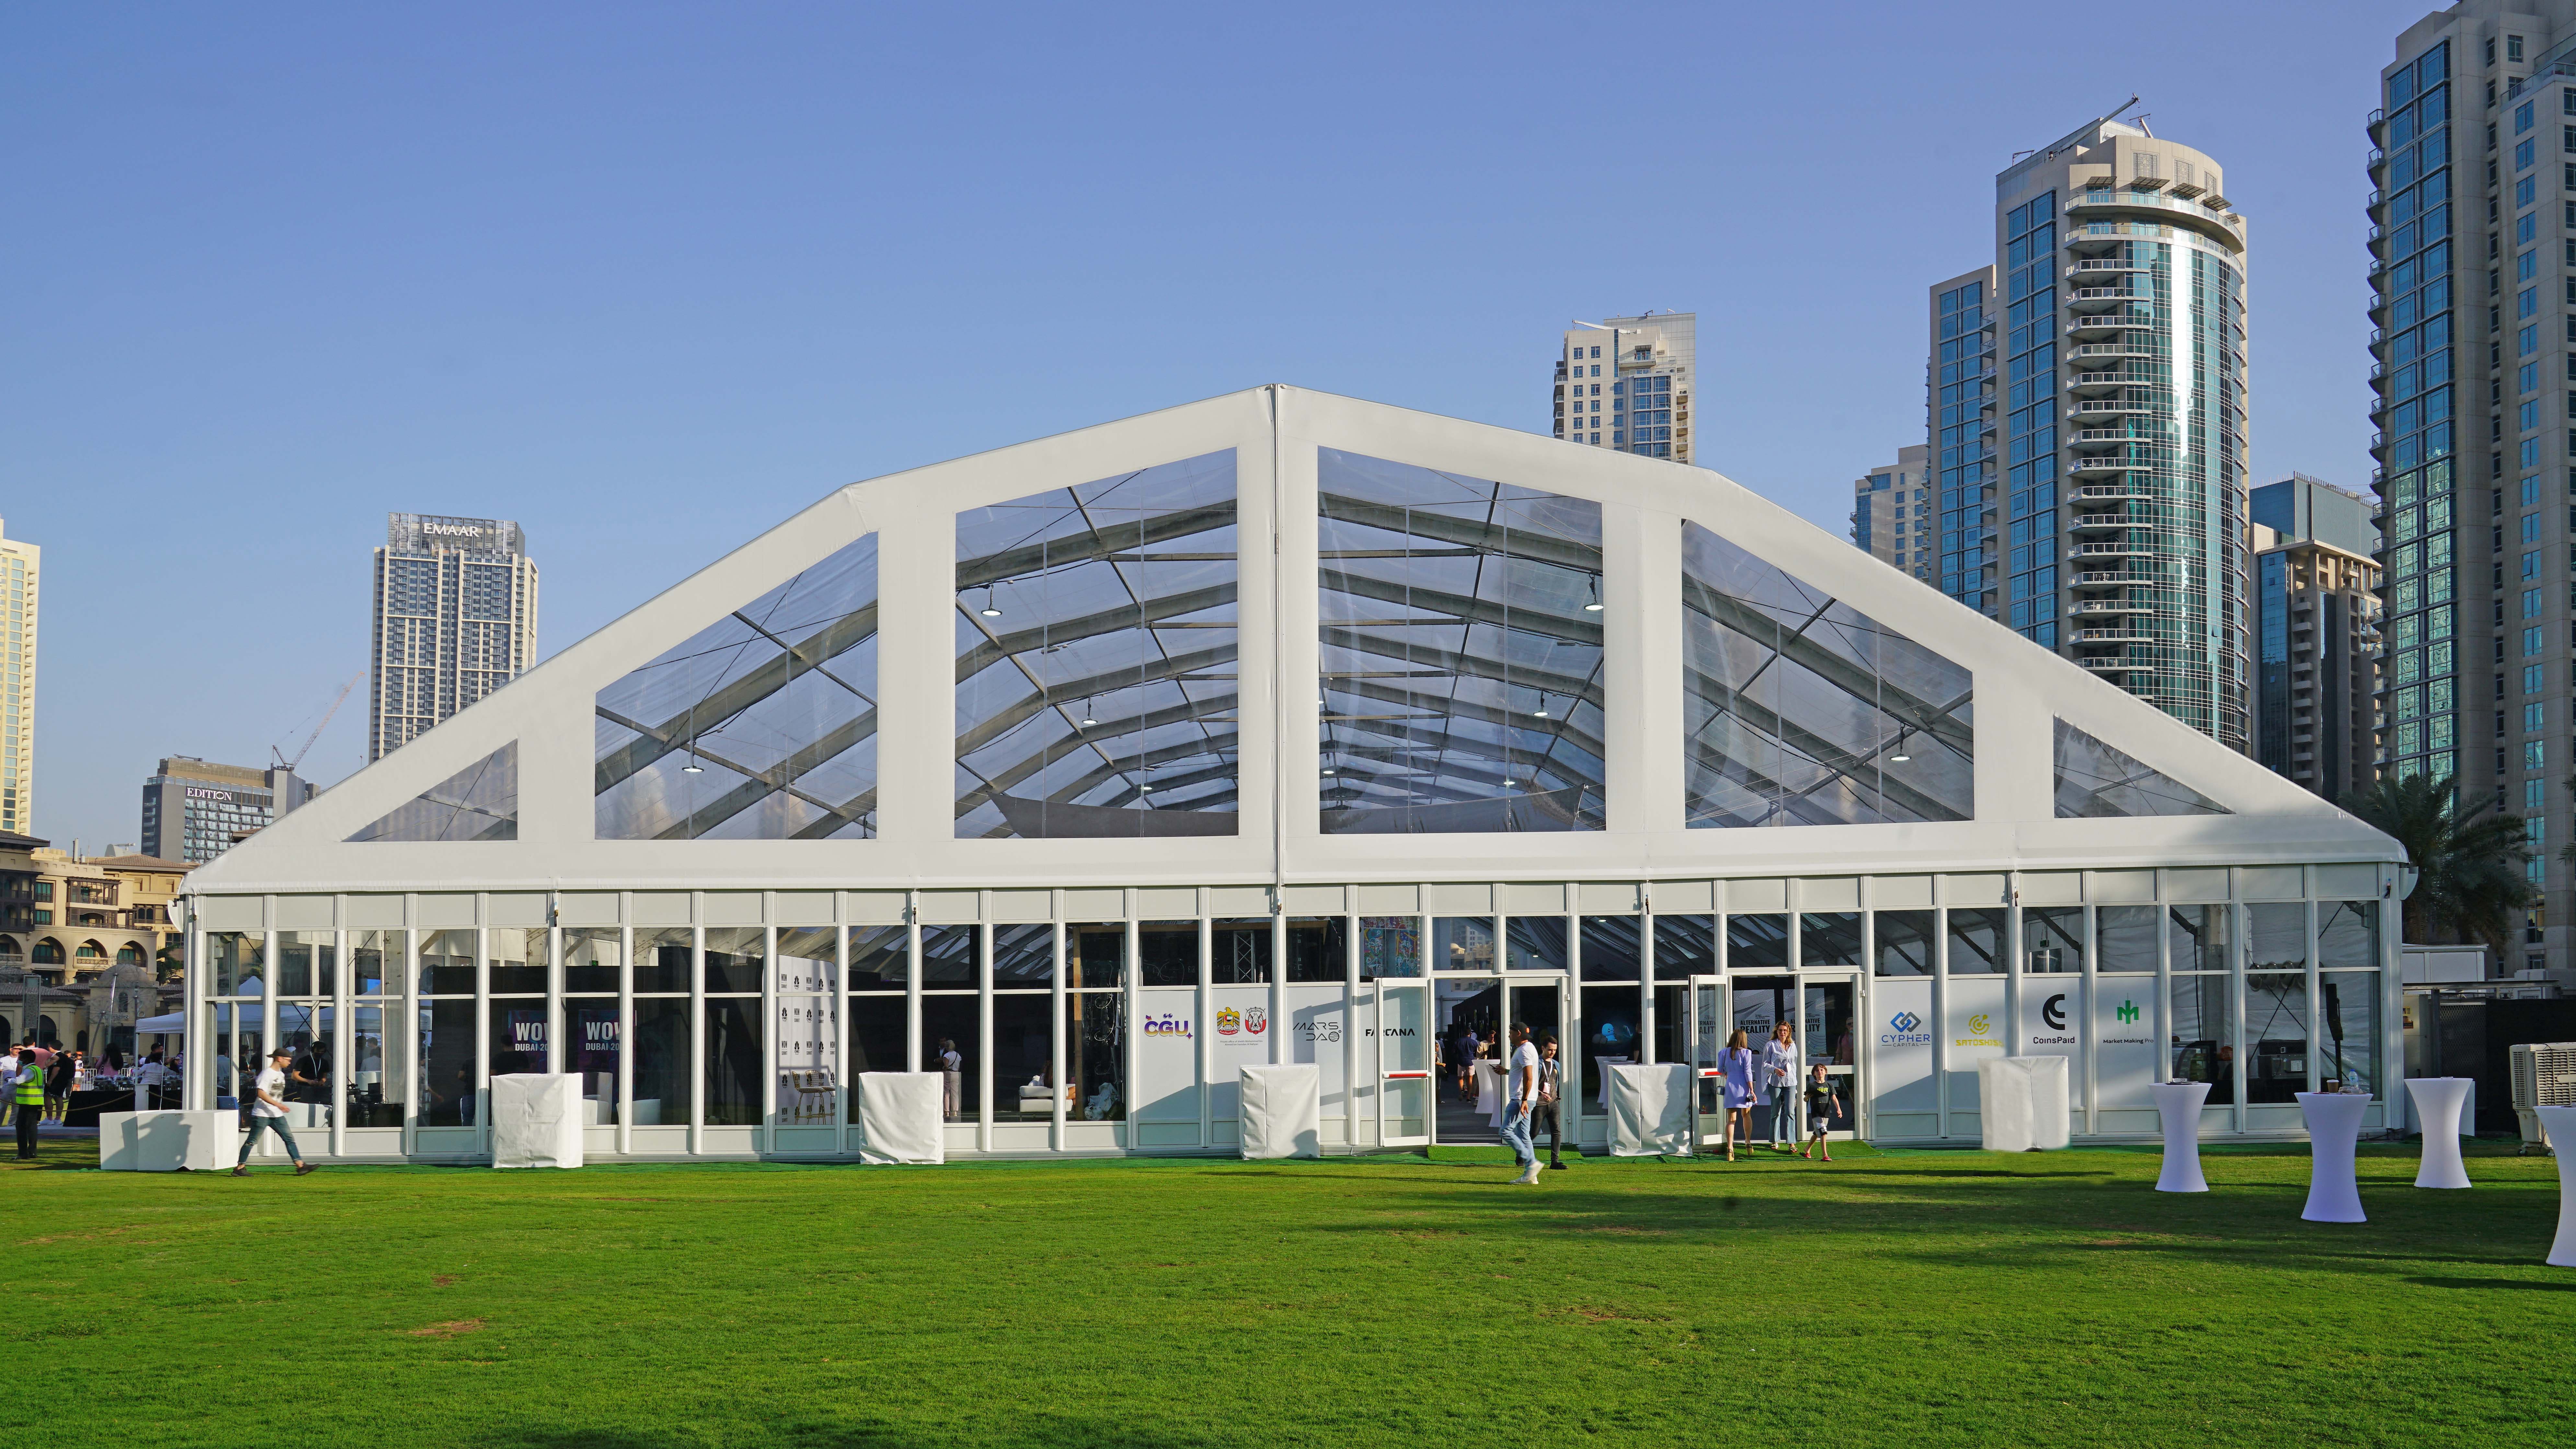
city, sky, building, plant, skyscraper, shade, urban design, house, tower block, window, grass, facade, leisure, condominium, metropolitan area, commercial building, tree, lawn, mixed use, event, headquarters, convention center, corporate headquarters, downtown, roof, apartment, estate, chair